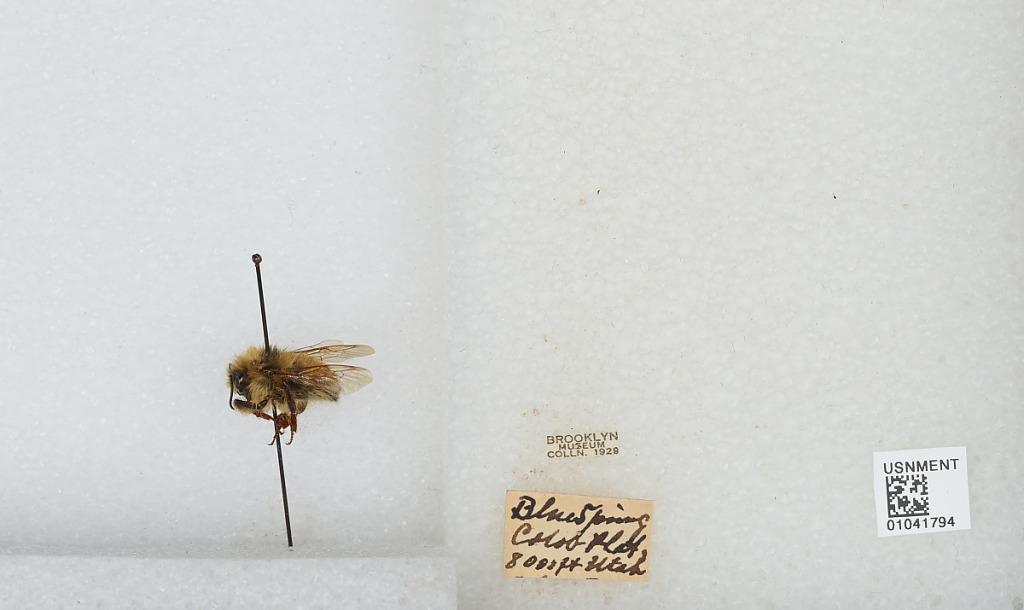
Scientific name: Bombus sp.
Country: United States
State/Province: Utah
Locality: Blue Spring Colo Plot